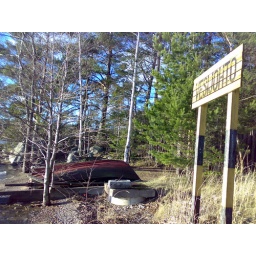
The drinking water goes under the sign, or so the sign claims.